Human sacrifice

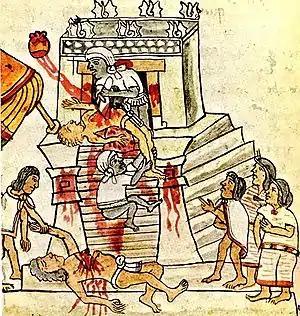
Aztec heart sacrifices, Codex Mendoza

In Ancient Hawaii, a luakini temple, or luakini heiau, was a Native Hawaiian sacred place where human and animal blood sacrifices were offered. "Kauwa", the outcast or slave class, were often used as human sacrifices at the "luakini heiau". They are believed to have been war captives, or the descendants of war captives. They were not the only sacrifices; law-breakers of all castes or defeated political opponents were also acceptable as victims. Rituals for the Hawaiian god Kūkaʻilimoku included human sacrifice, which was not part of the worship of other gods.